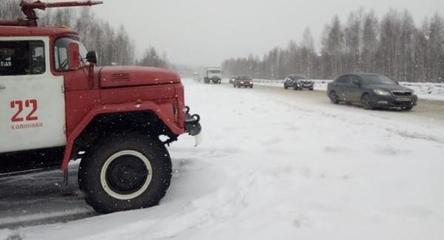
Weather: snow or frosty